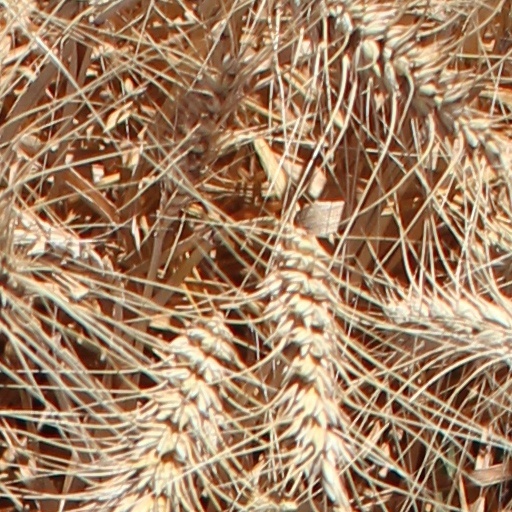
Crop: wheat